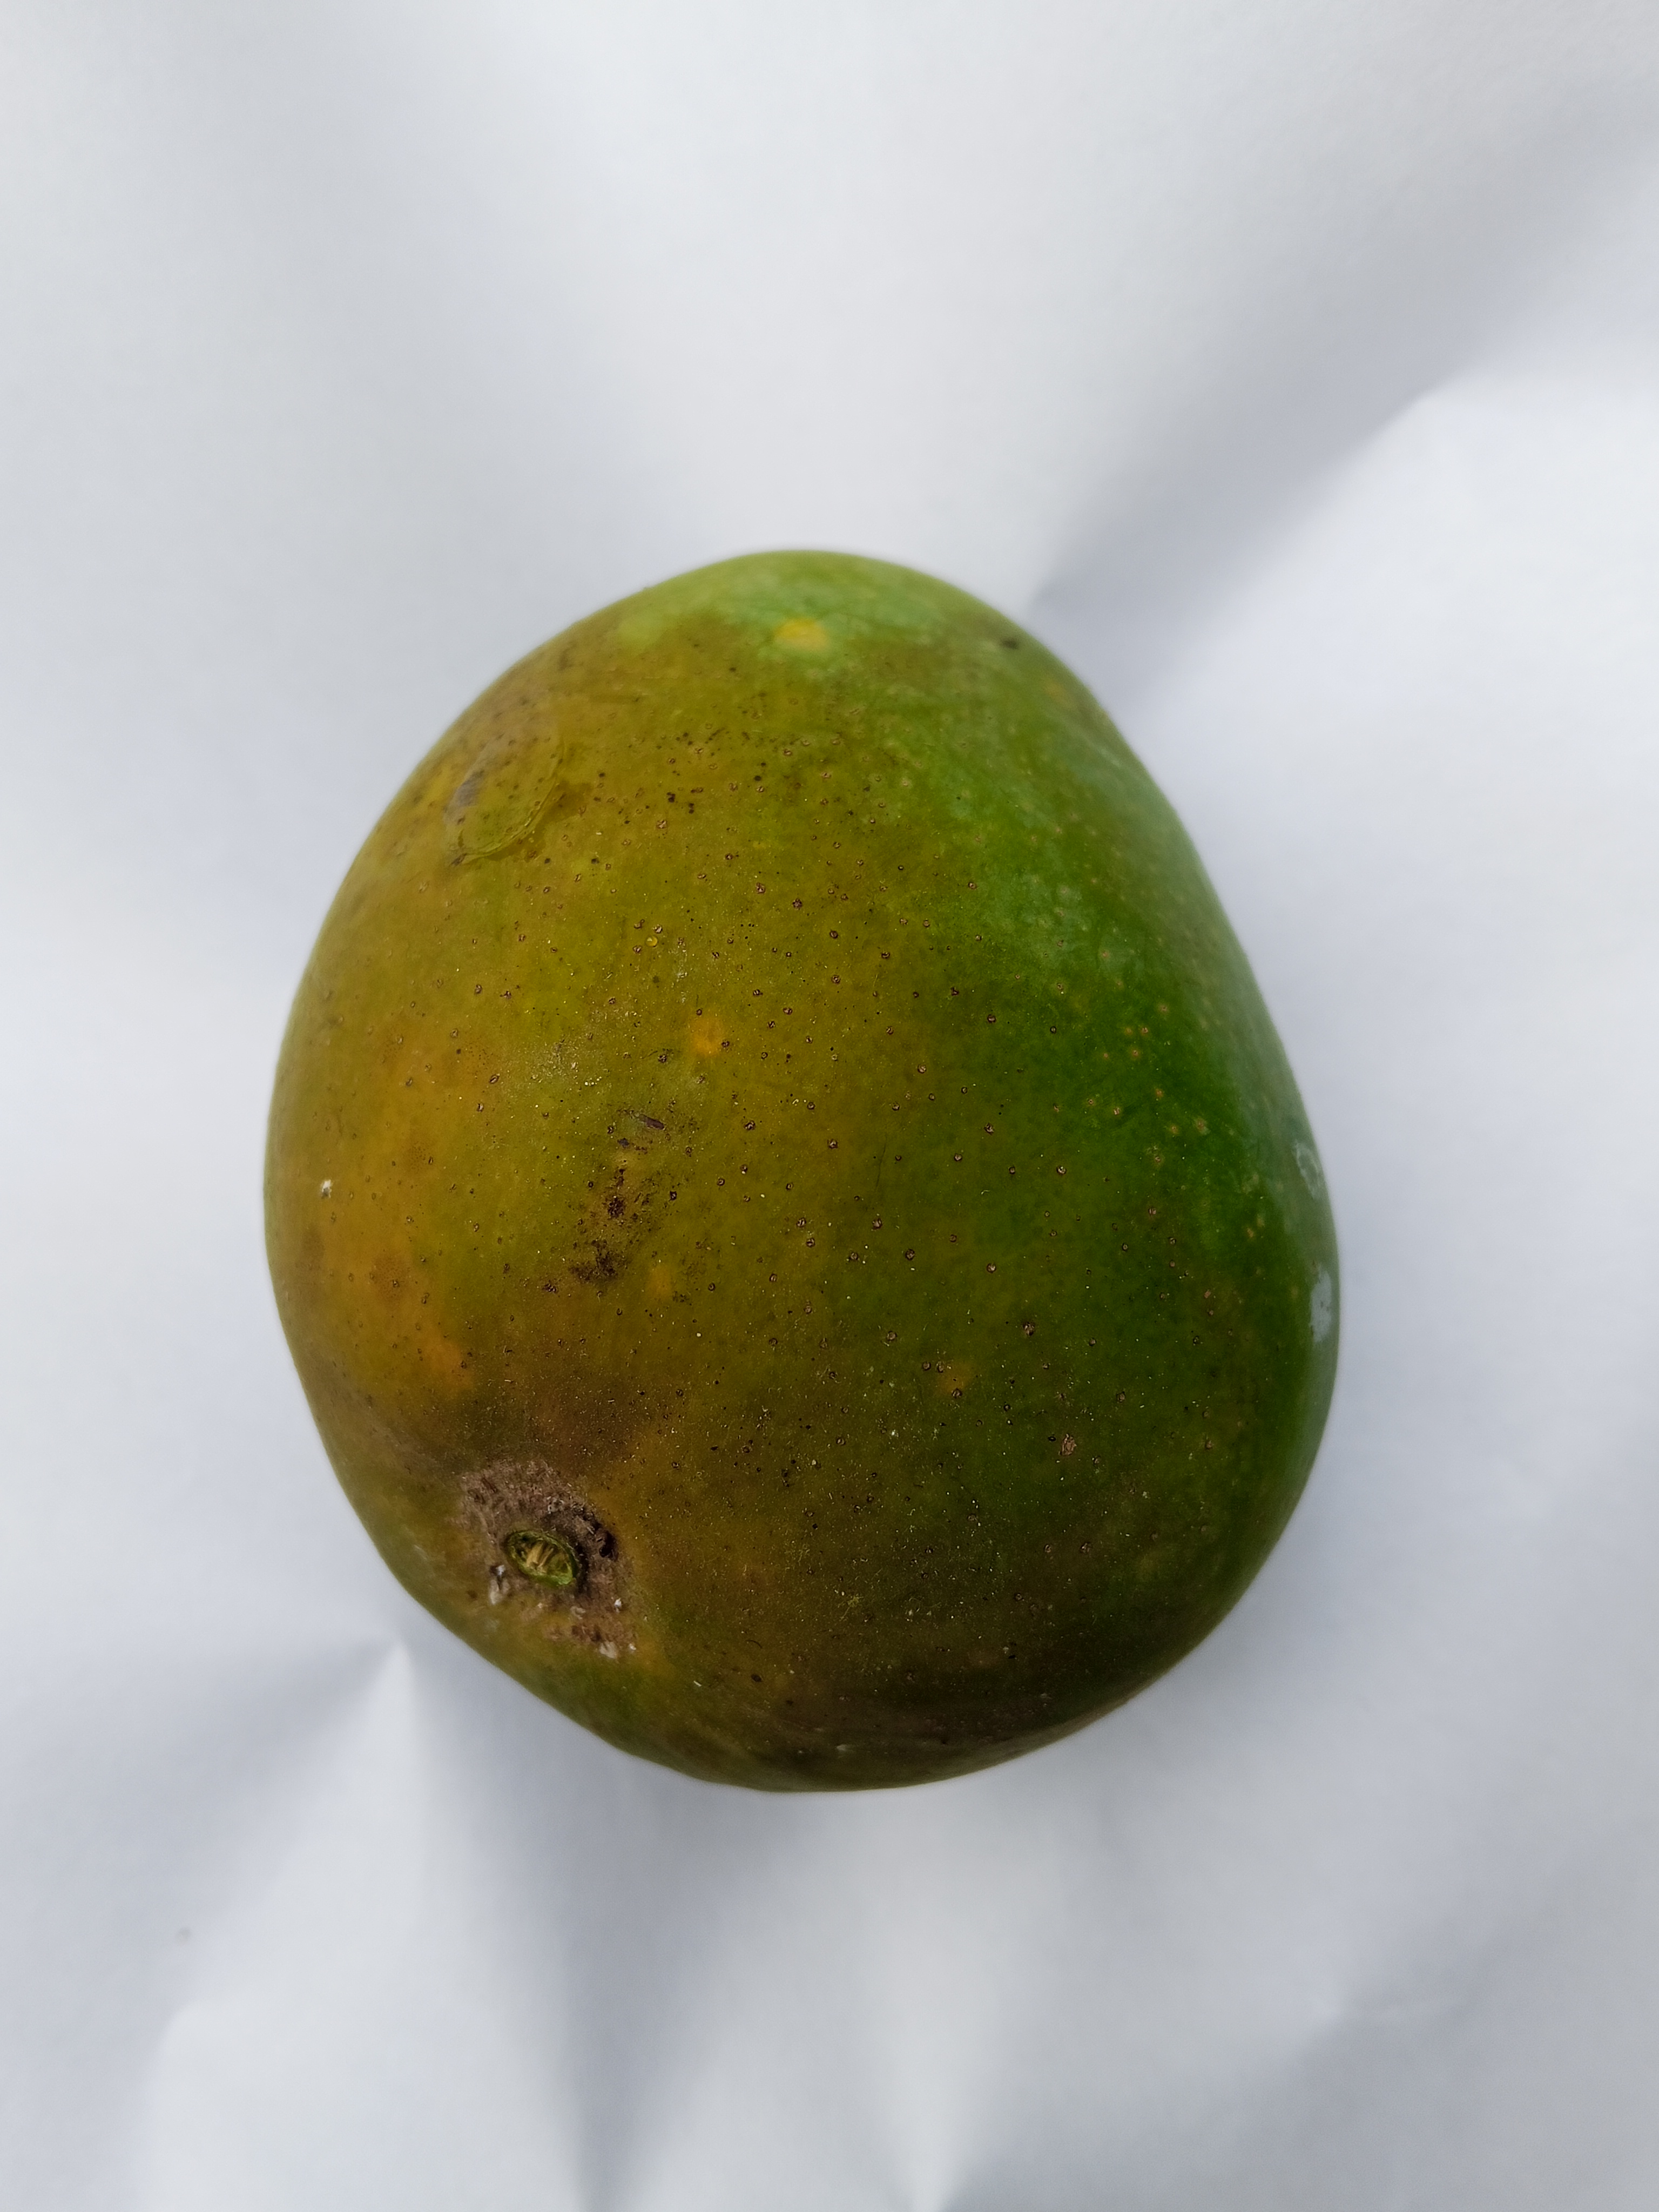
Mango variety: Himsagar